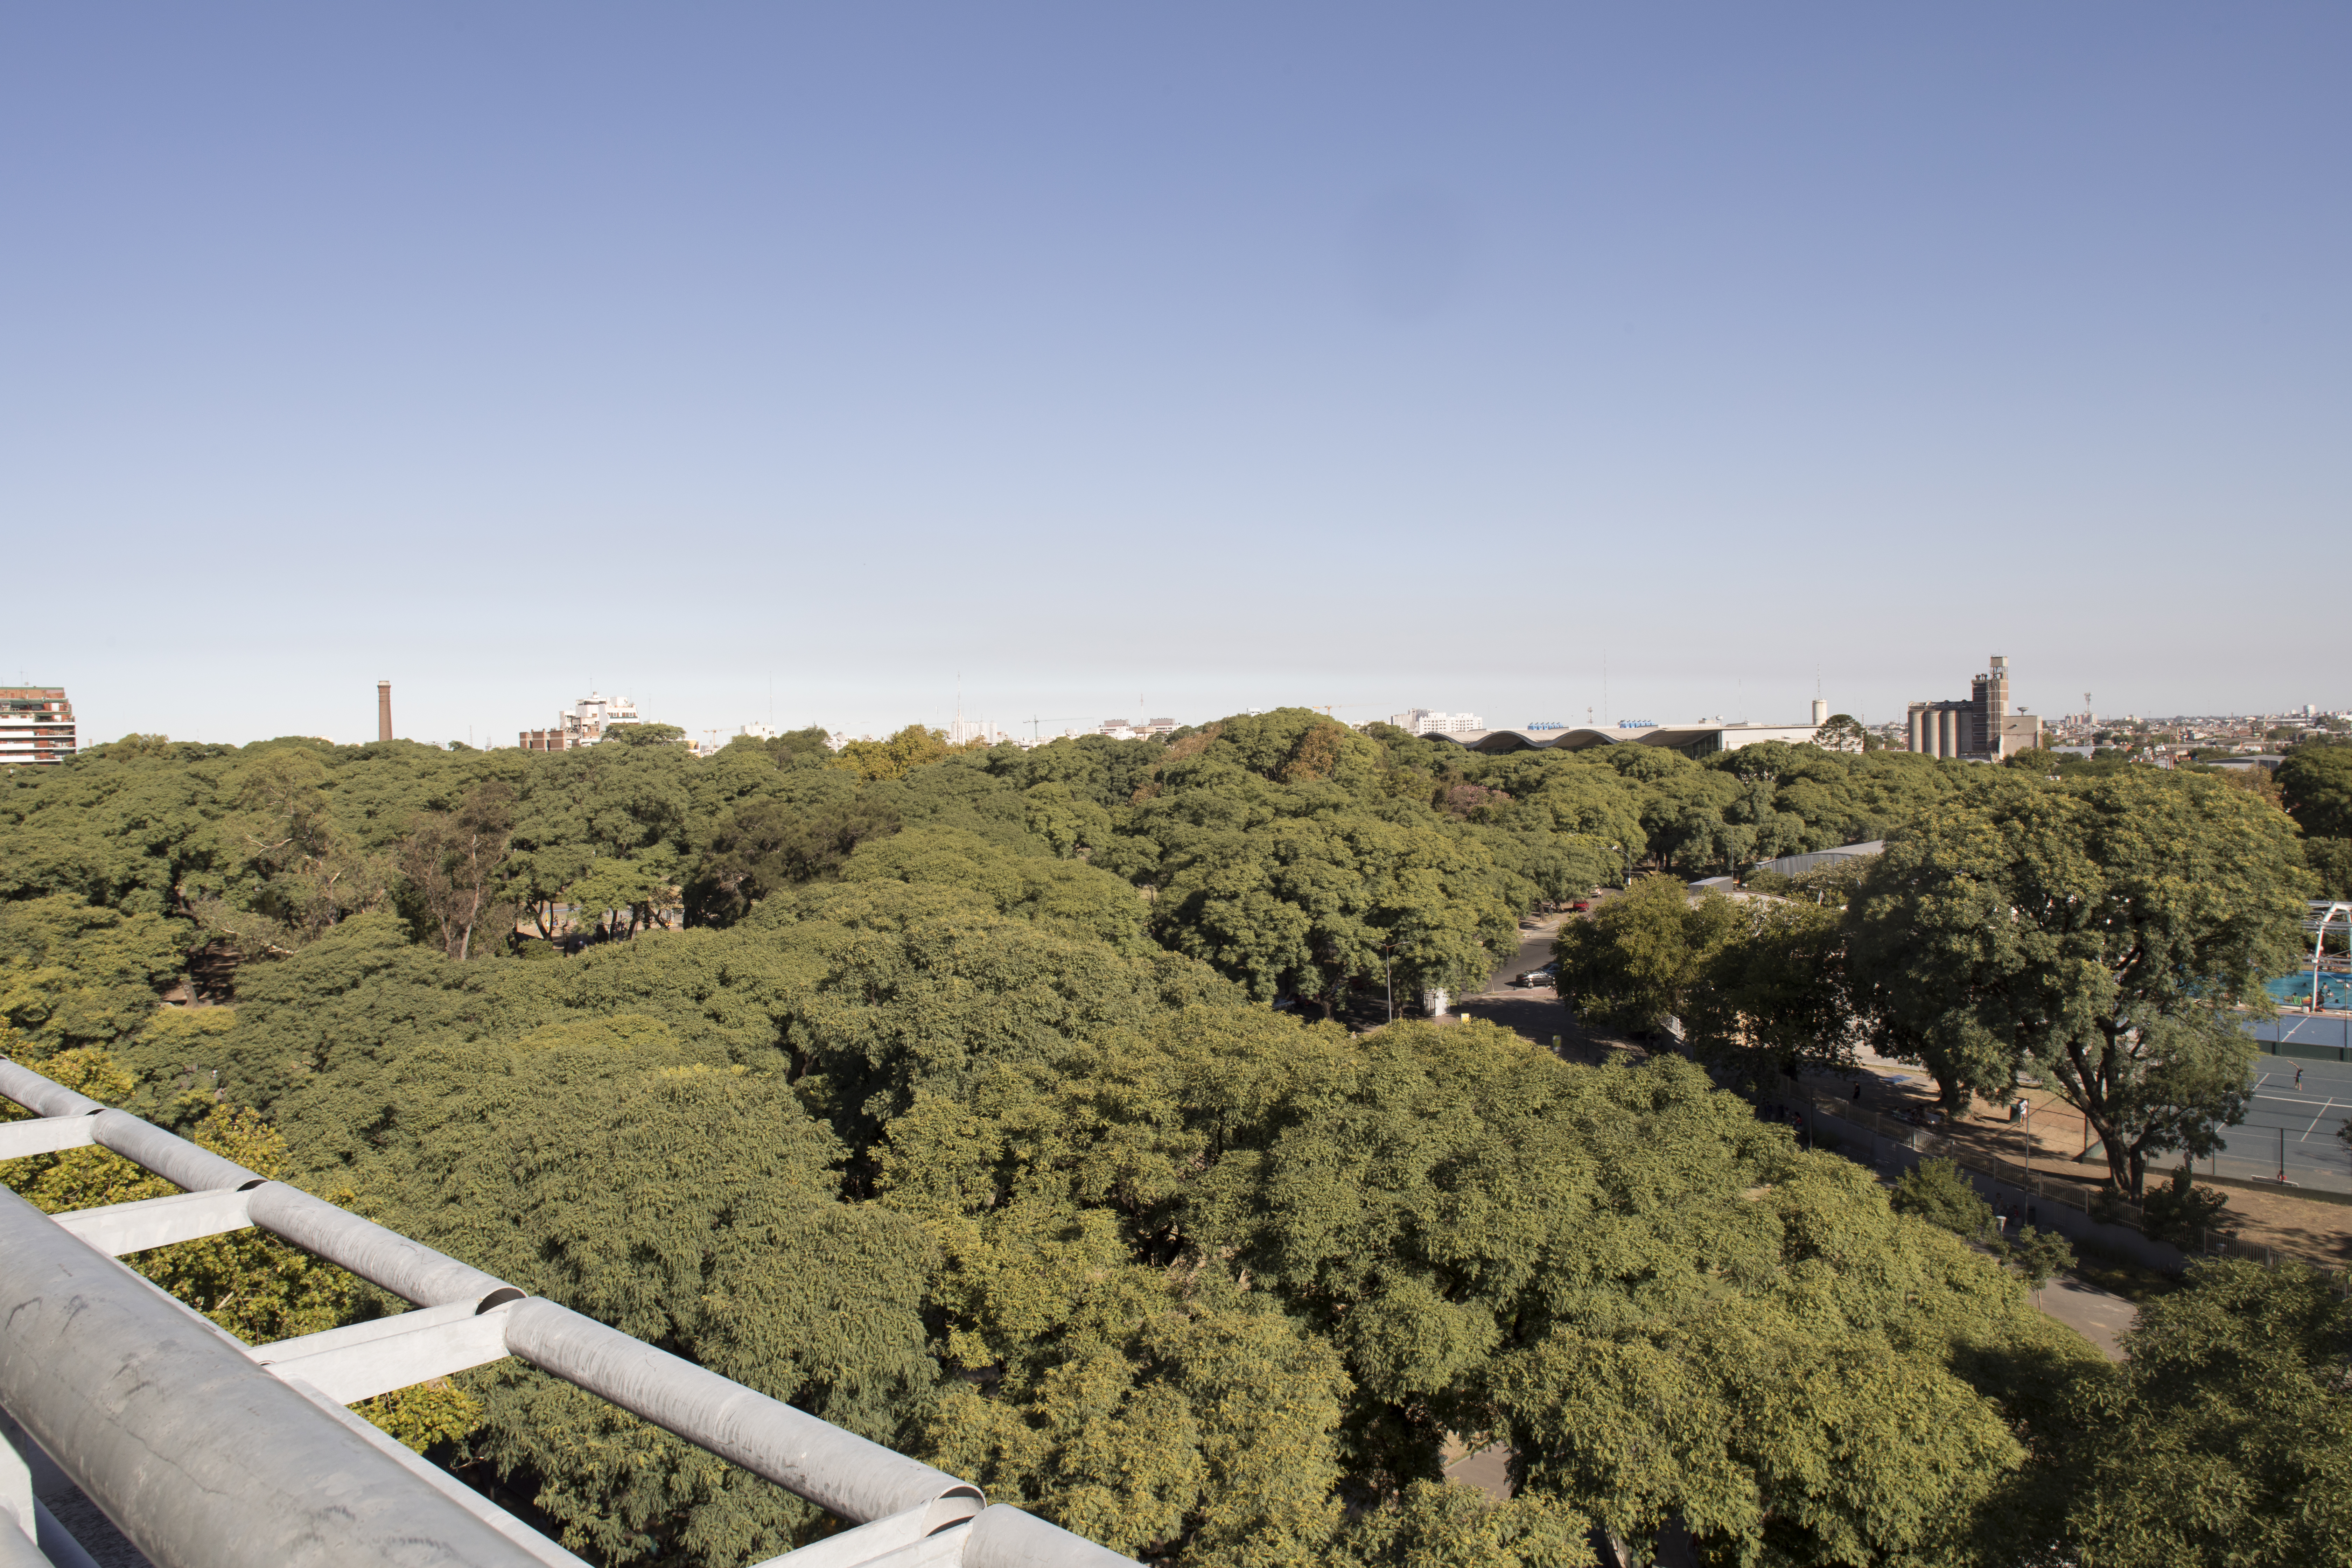
cityscape, buenos, horizon, city, linear, line, porteno, building, concrete, street, daylight, vegetation, sky, tree, wilderness, botany, plant community, plant, shrub, landscape, mountain, hill, shrubland, cloud, tourism, roof, house, road, garden